Dog café

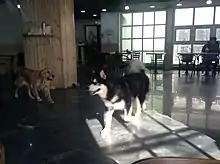
A dog café in Korea

Dog cafés can be found in many countries, ranging from places such as New York, California, and Vietnam. At some dog cafés, the dogs are owned and provided by the businesses themselves, whereas at others, patrons bring their own dogs to socialize with other dogs.